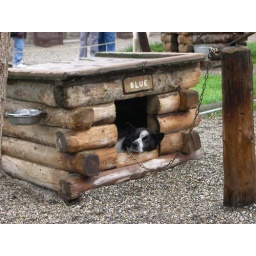
A forest service sled dog in the dog house.